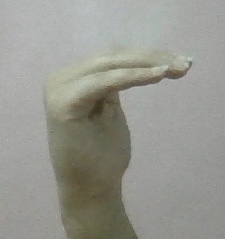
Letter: haa